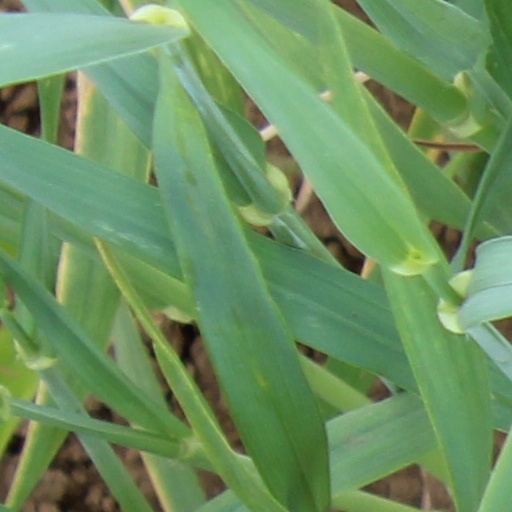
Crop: wheat